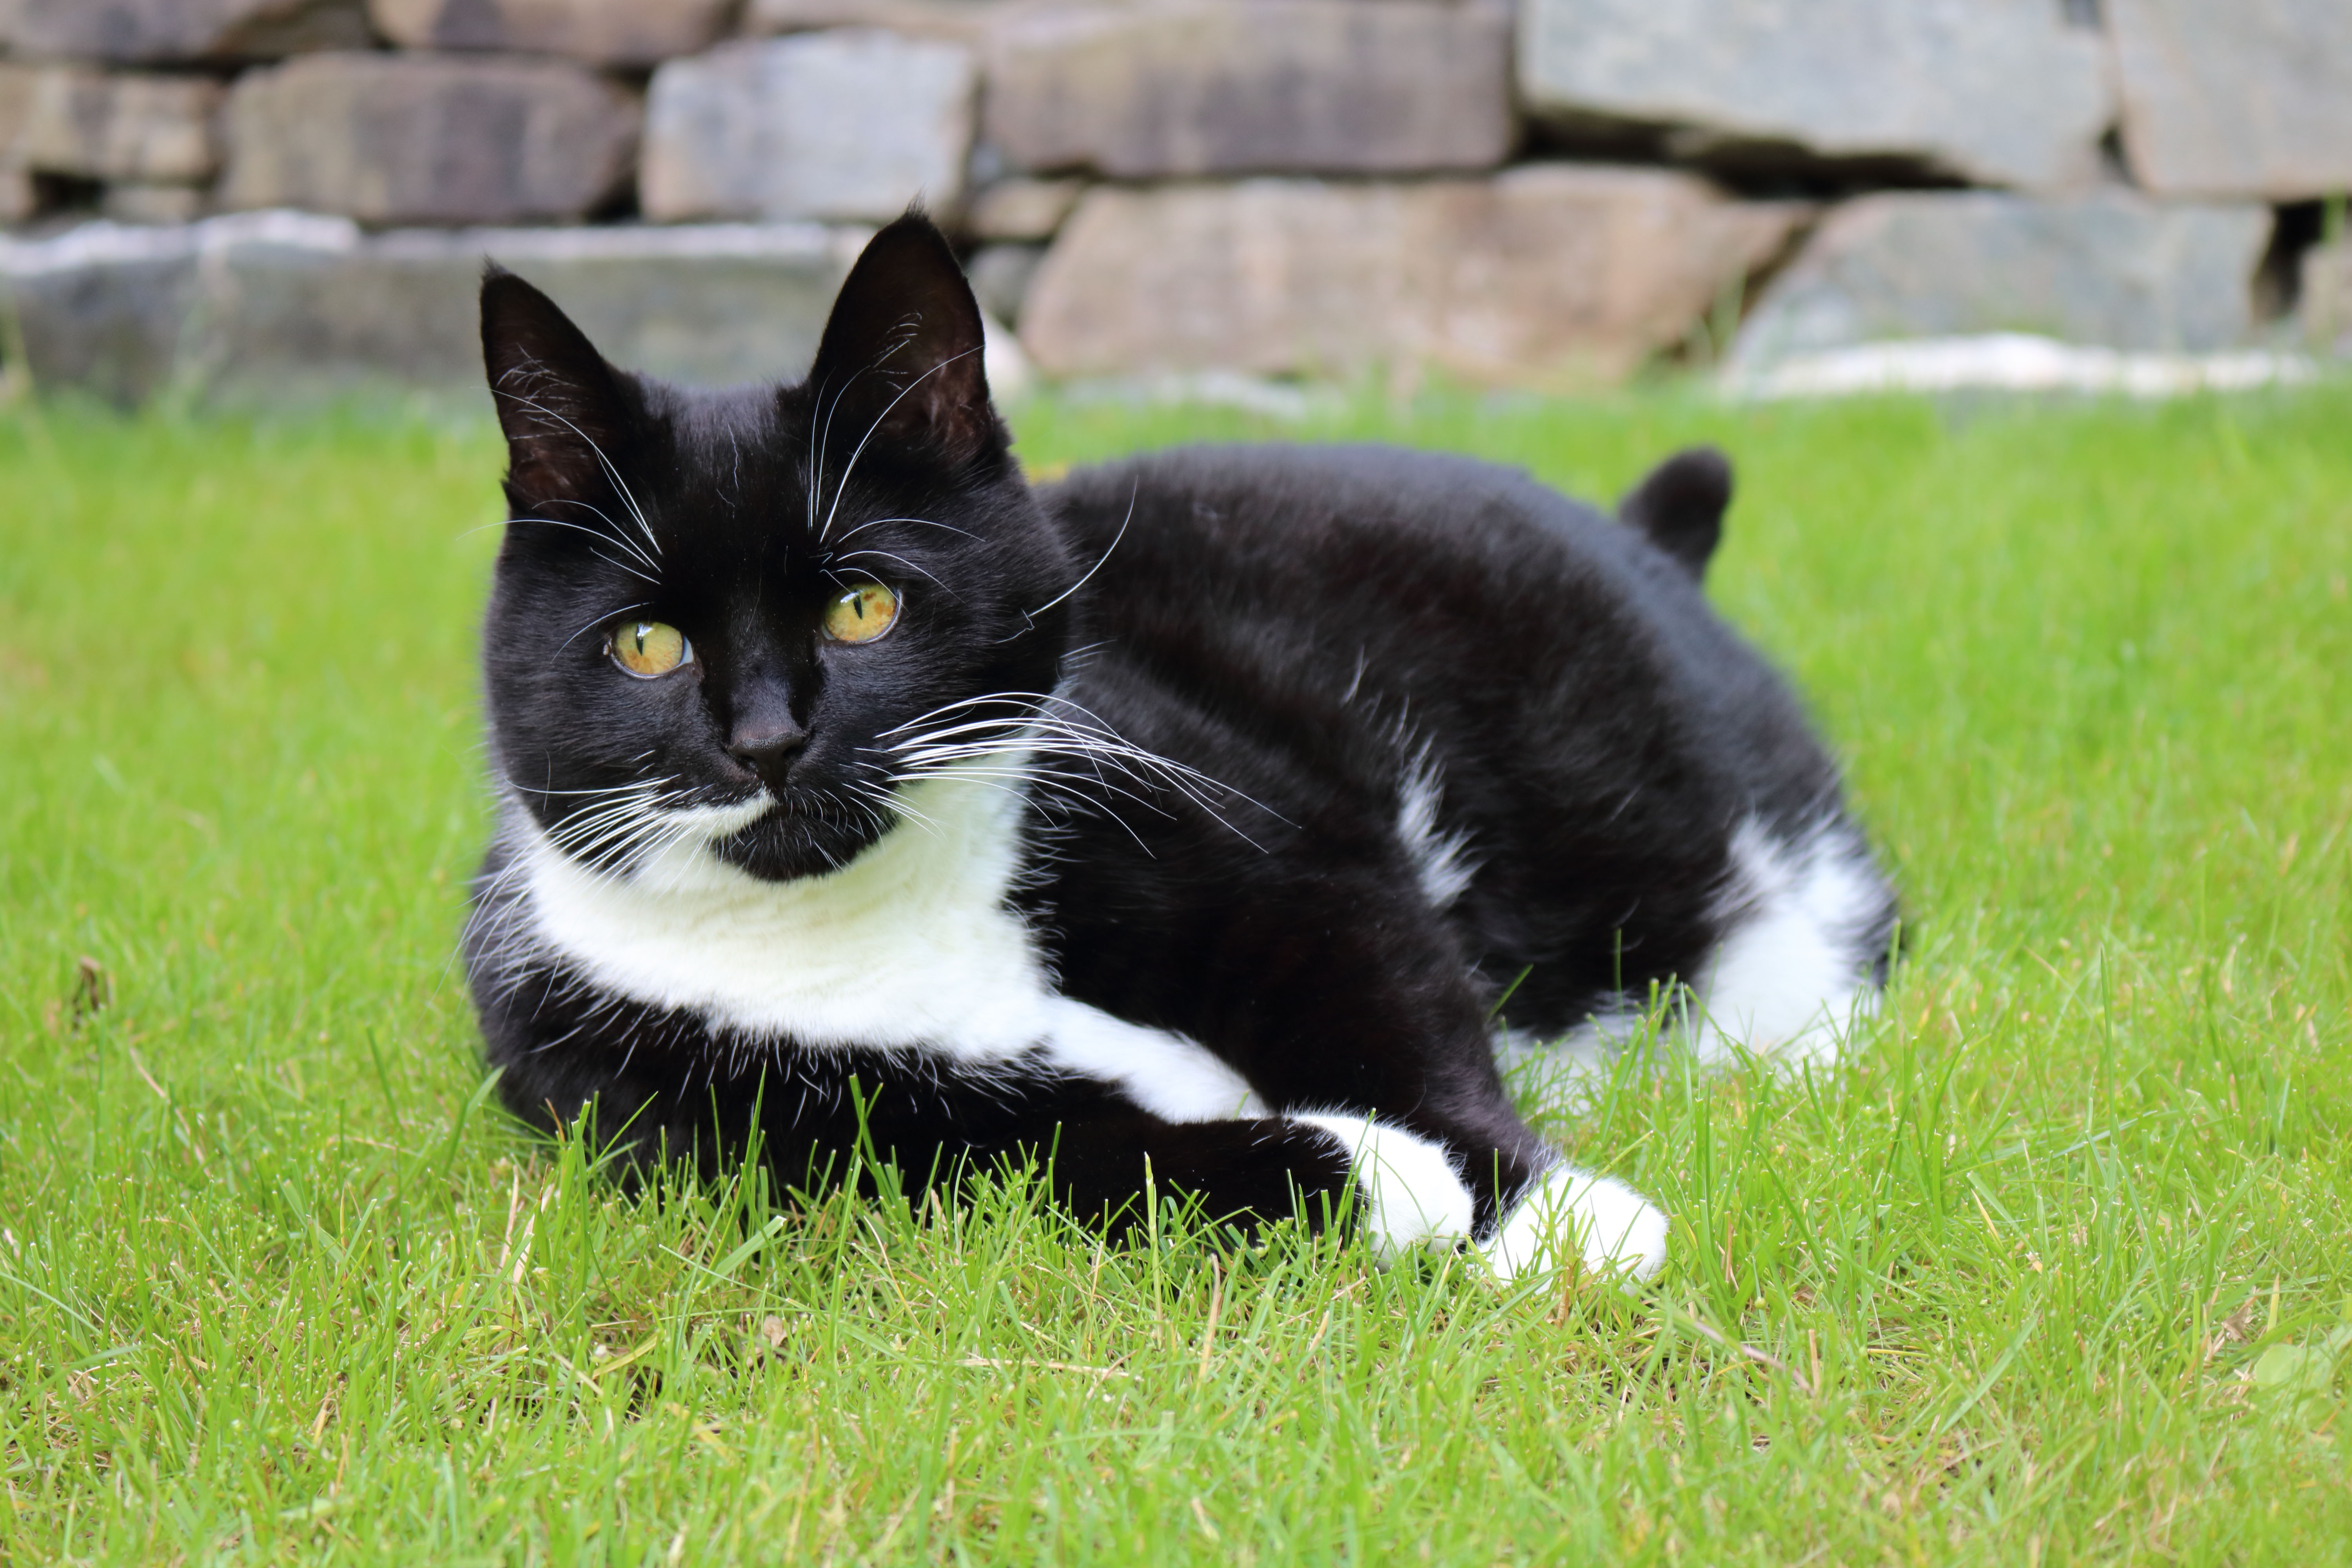
grass, kitten, cat, mammal, black cat, fauna, whiskers, kitty, vertebrate, small to medium sized cats, cat like mammal, domestic short haired cat, black white cat